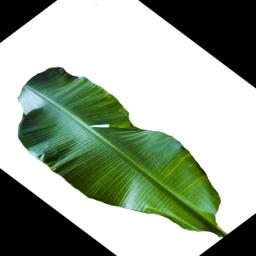
Label: BHIMKOL